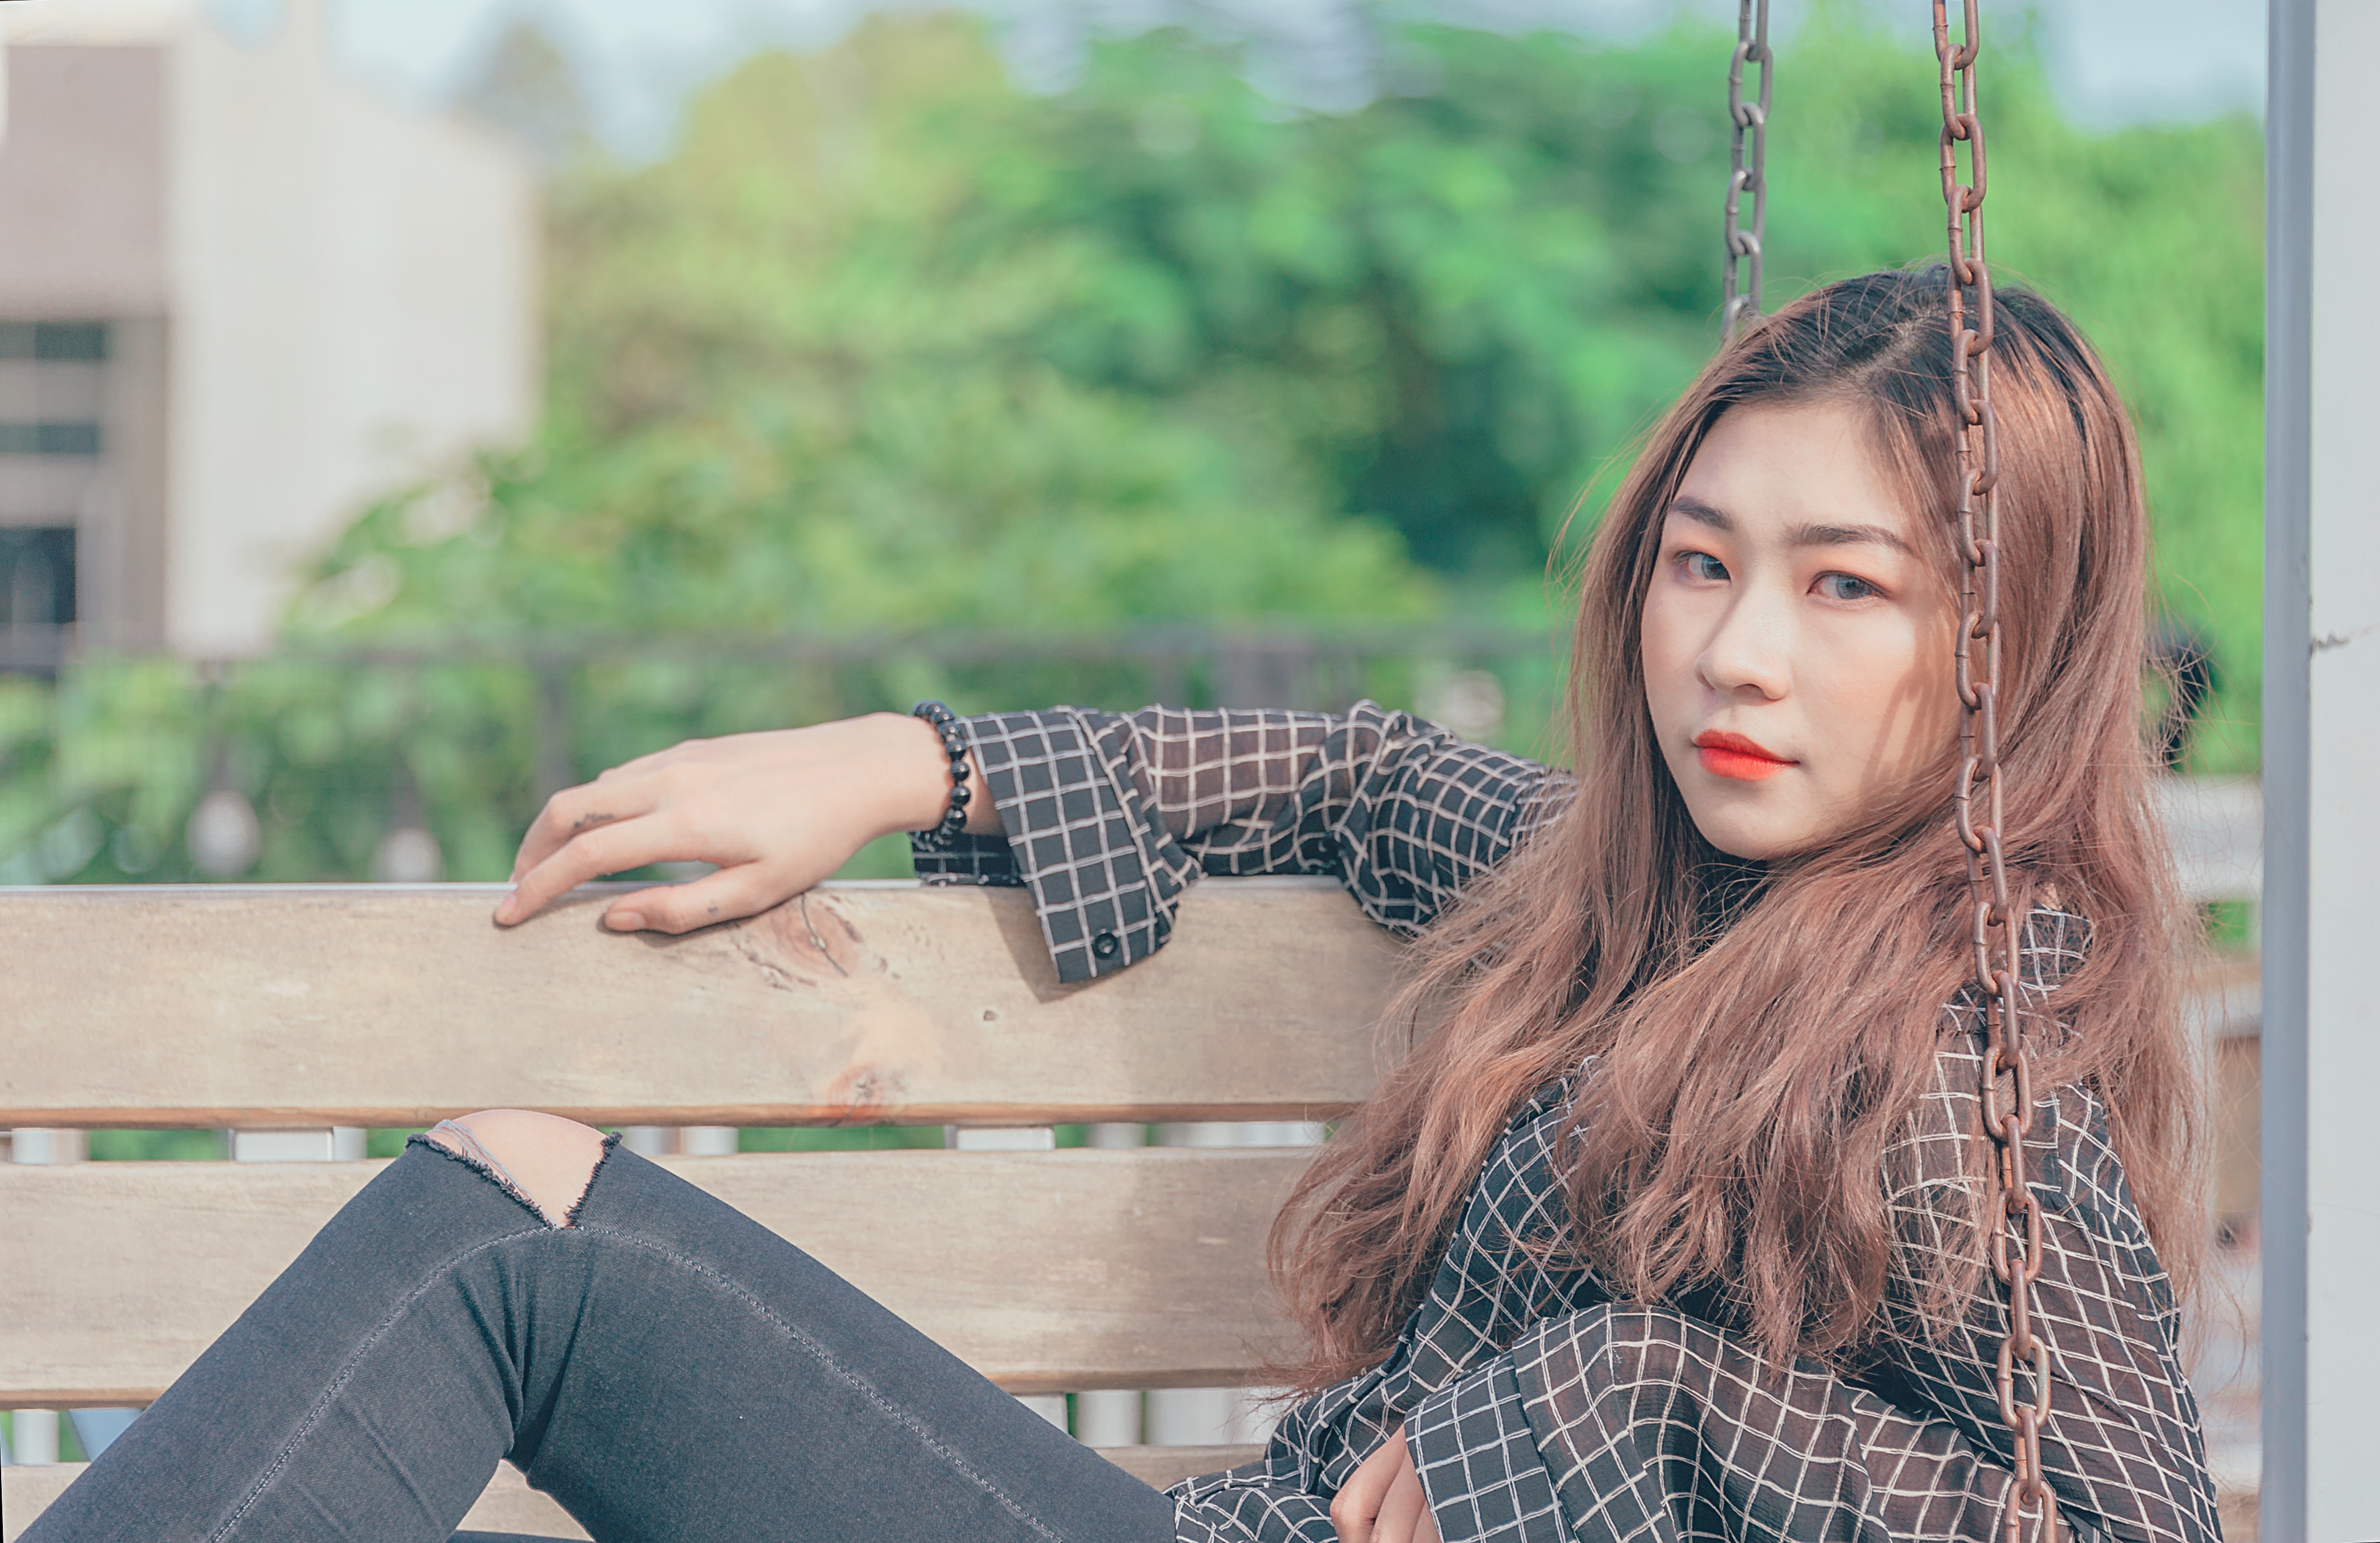
hair, face, lip, beauty, skin, head, hairstyle, plaid, brown hair, long hair, fashion, eye, pattern, street fashion, design, model, photography, jeans, cool, smile, black hair, tartan, textile, sitting, hand, photo shoot, portrait photography, sunlight, plant, fashion accessory, style, glasses, jacket